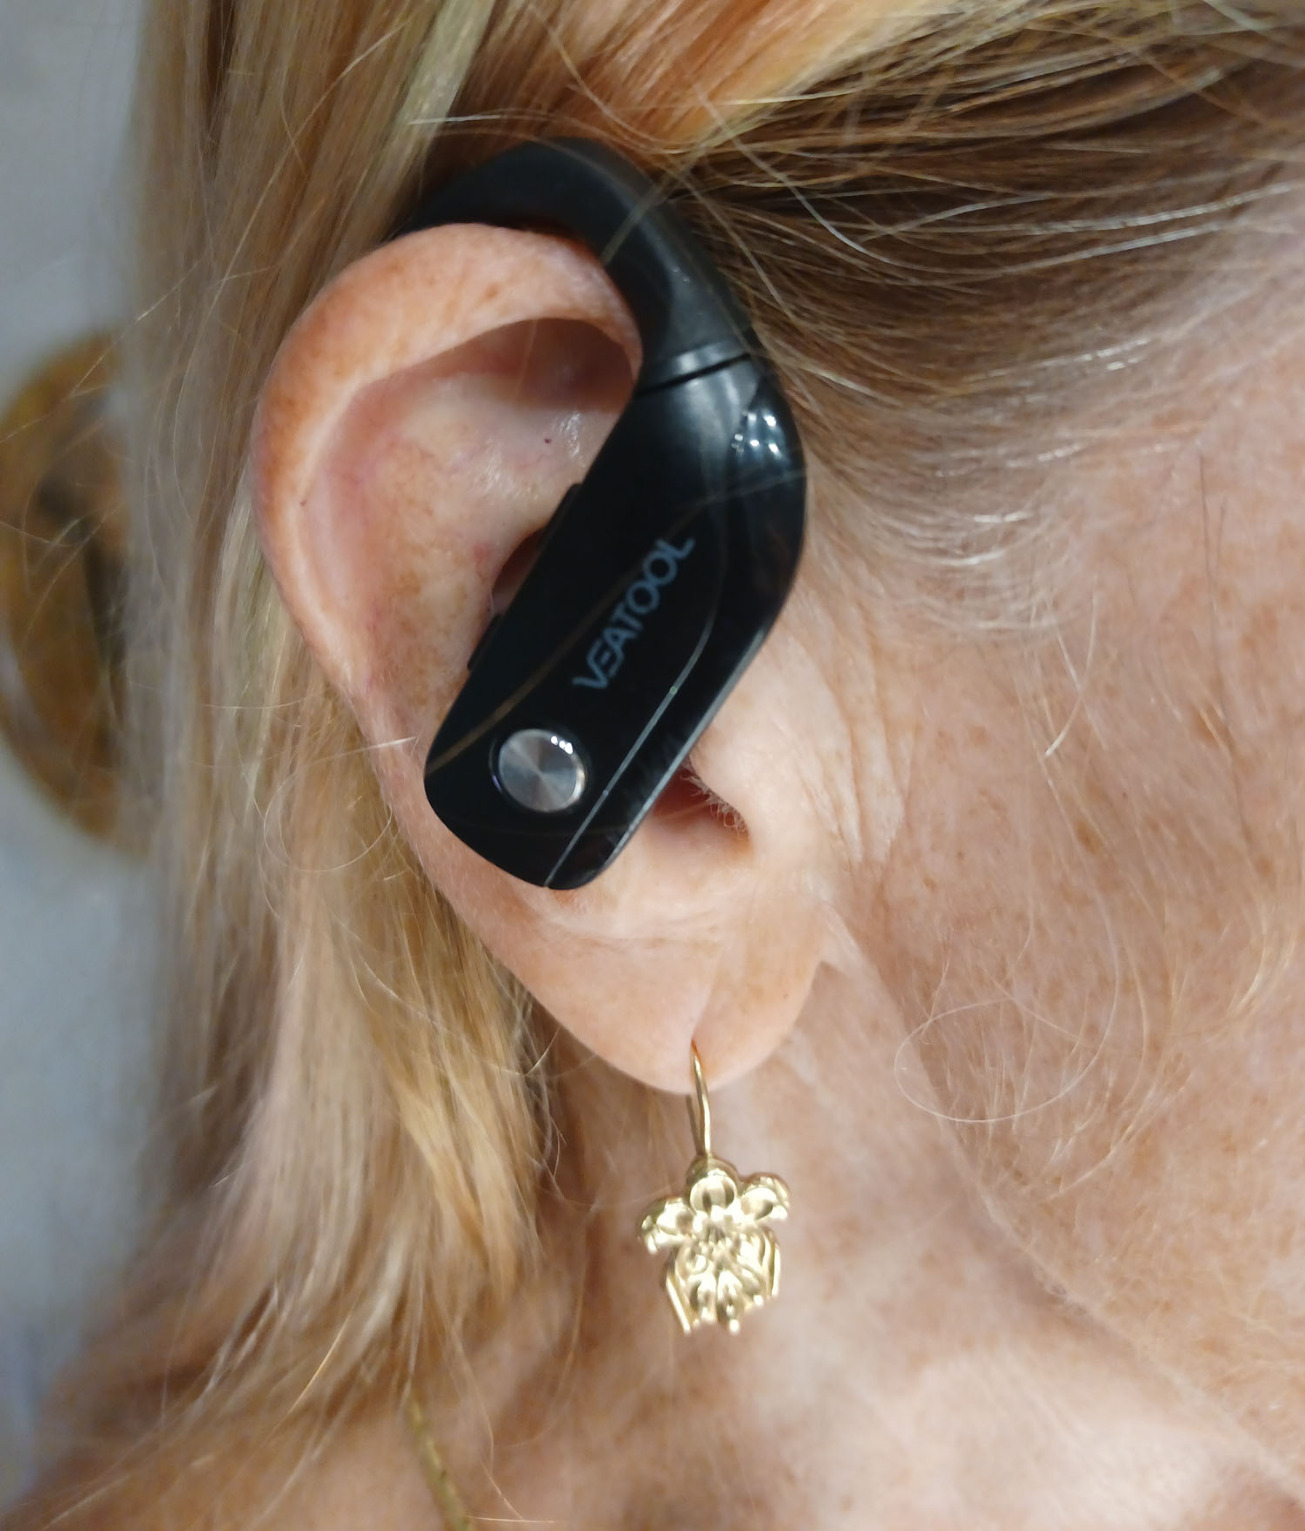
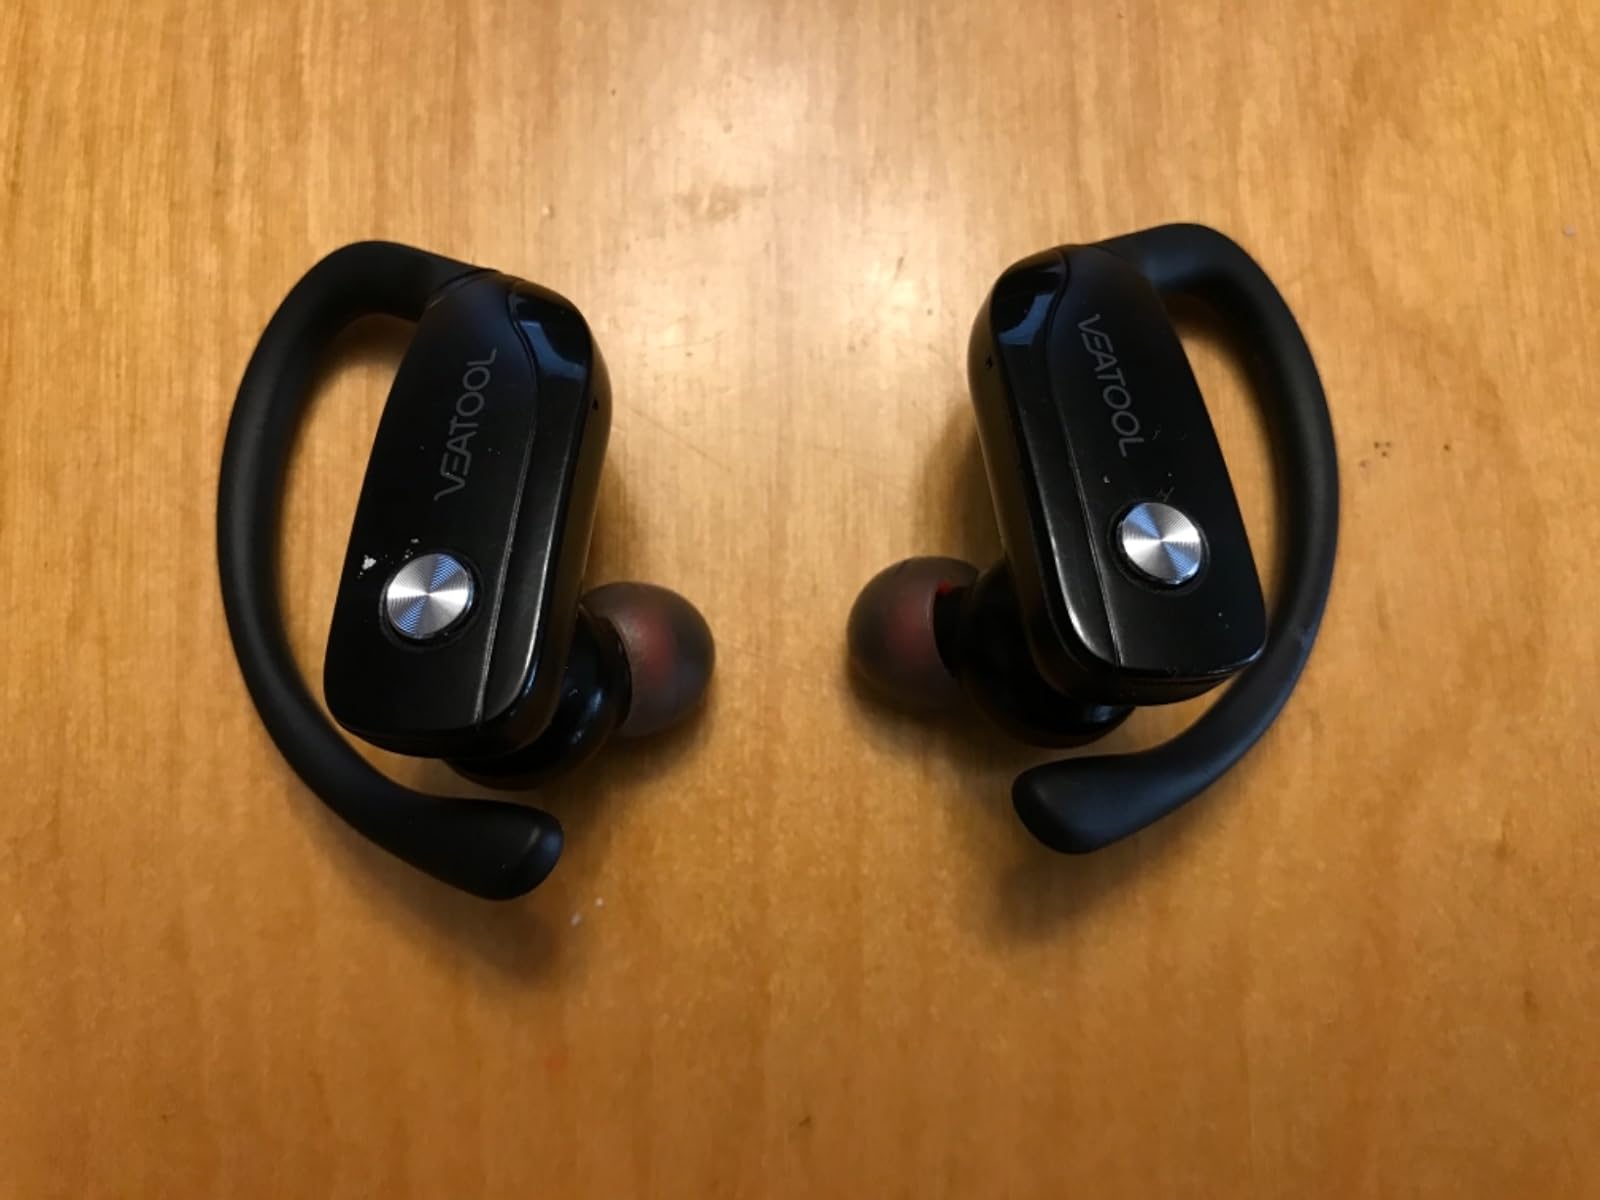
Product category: earbuds
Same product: yes